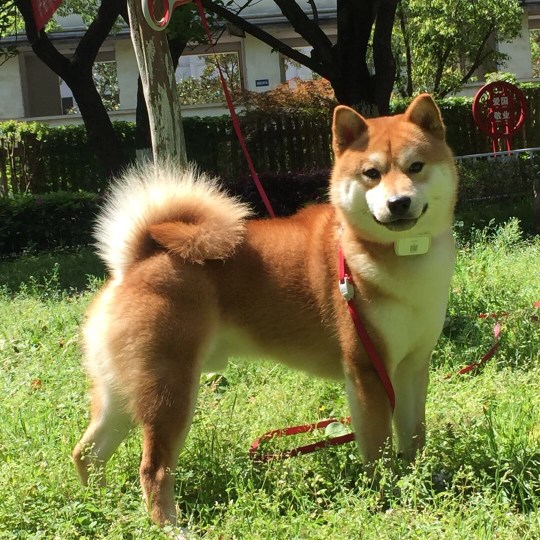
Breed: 1043-n000001-Shiba_Dog